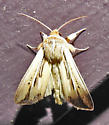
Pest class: wheathead_armyworm_Dargida_diffusa